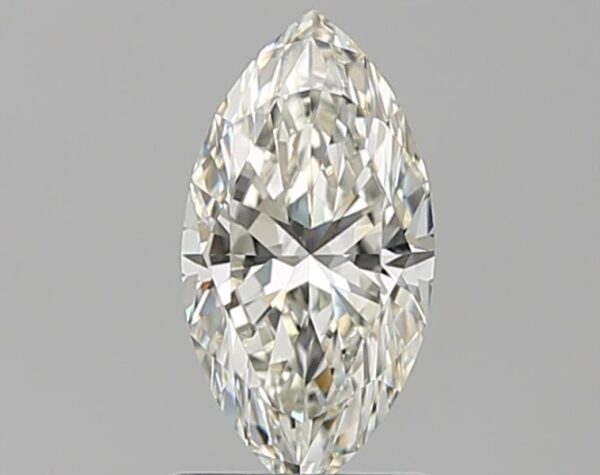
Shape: marquise
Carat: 1.01
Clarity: VS1
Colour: J
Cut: EX
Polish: EX
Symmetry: VG
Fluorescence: M
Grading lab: GIA
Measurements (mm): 10.01 x 5.22 x 3.28